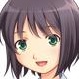
Portrait style: Anime Portrait